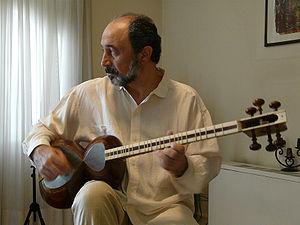
Dariush Talai au Târ
Darioush Tala'i, né en 1953, est un musicien traditionnel iranien. C'est un maître des luths târ et setâr.